Smyrnium olusatrum

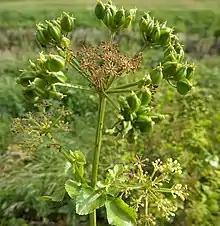
One lateral (top) and two tertiary umbels at fruiting, showing differing ratios of bisexual and male-only flowers.

The stem leaves are arranged in a spiral (although the upper cauline ones are often opposite and sometimes in whorls of 3), with an inflated, purple-striped, fleshy petiole that has papery margins towards the base. The compound leaves are broadly diamond-shaped, 2- or 3-times ternately (sometimes pinnately) divided. Sometimes they are slightly hairy towards the base. The individual leaflets are dark green above, pale green below, flat, lobed and serrated with obtuse teeth that have a tiny white hydathode at the tip.